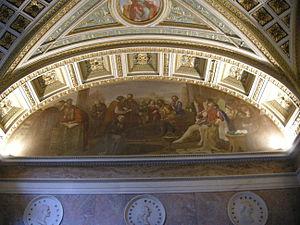
Un module est une unité de mesure conventionnelle adoptée pour régler les diverses parties d'un ensemble. Il correspond à la plus petite commune mesure que doivent posséder les dimensions des éléments entrant dans la composition de cet ensemble pour qu’ils puissent se superposer, se combiner ou se juxtaposer sans retouches. En grec, le module est désigné par τόνος, le ton ; l’origine latine modulus, de modus indique la cadence, la mesure. Le terme peut également être employé dans le sens d'étalon, de gabarit ou encore de calibre. Enfin, par extension il désigne aussi un élément, une unité constitutive d'un ensemble.